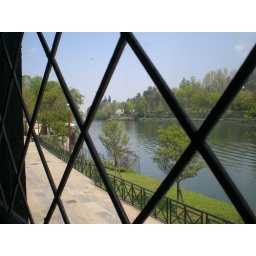
looking through a diamond fence at a river in Torino, Italy